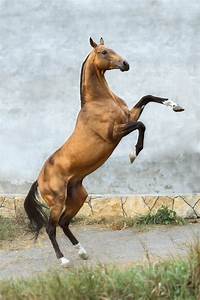
Label: cavallo